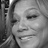
Emotion: happy